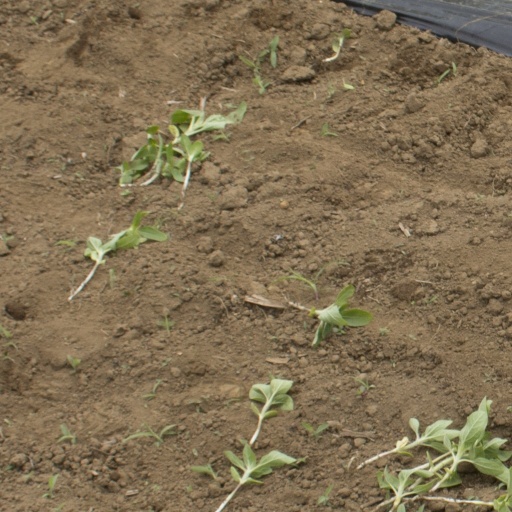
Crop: Jerusalem artichoke